Still Over It

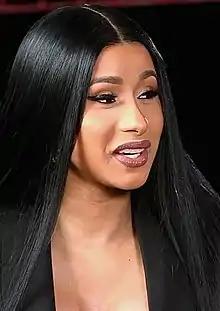

"Still Over It" runs for 1 hour and 3 minutes (60:03), and according to "TheGrio", it follows the tendency started by Chris Brown's "Heartbreak on a Full Moon" of lengthier albums in the music streaming era. The album opens with a "hazy stream of consciousness" as the track "Bitter" addresses Walker's social media feuds with the mothers of producer London on da Track's children, which she had addressed on her platforms months prior. At the end of the song, Cardi B expresses her support of Walker, encouraging her to address her pregnancy in her music. The album transitions into the second track and lead single, "Ex for a Reason", an uptempo 2000s-inspired R&B track, which was produced by Sean Garrett. The song conveys "emotions behind dating someone that's moved on from a past relationship."